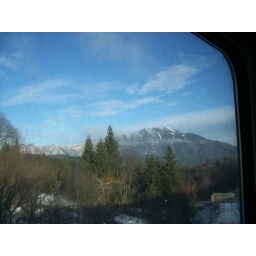
Framed with the window of the train is the Bucegi,[boo-chedg] a mountain range in the ski area of the Transylvania mountains.